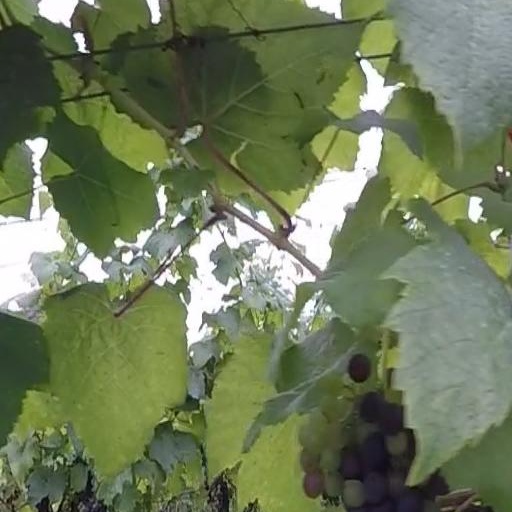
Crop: grape